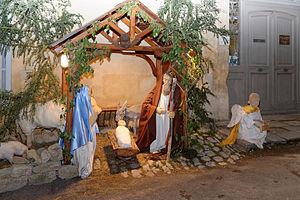
Crèche à Flavigny-sur-Ozerain (Côte d'Or, Bourgogne-Franche-Comté, France).
Le statut des crèches de Noël dans l'espace public en France suscite des polémiques et diverses décisions de Justice contradictoires dans les années 2010 opposant une lecture littérale des règles nationales relatives à la laïcité et les traditions locales au sujet de l'installation de crèches de Noël par des personnes publiques. Le flou amène le Conseil d’État à se prononcer sur le fond en novembre 2016 en posant un principe d'interdiction et ses exceptions possibles.
Les controverses de Noël désignent les polémiques qui surgissent autour des célébrations païennes ou religieuses des fêtes de Noël.